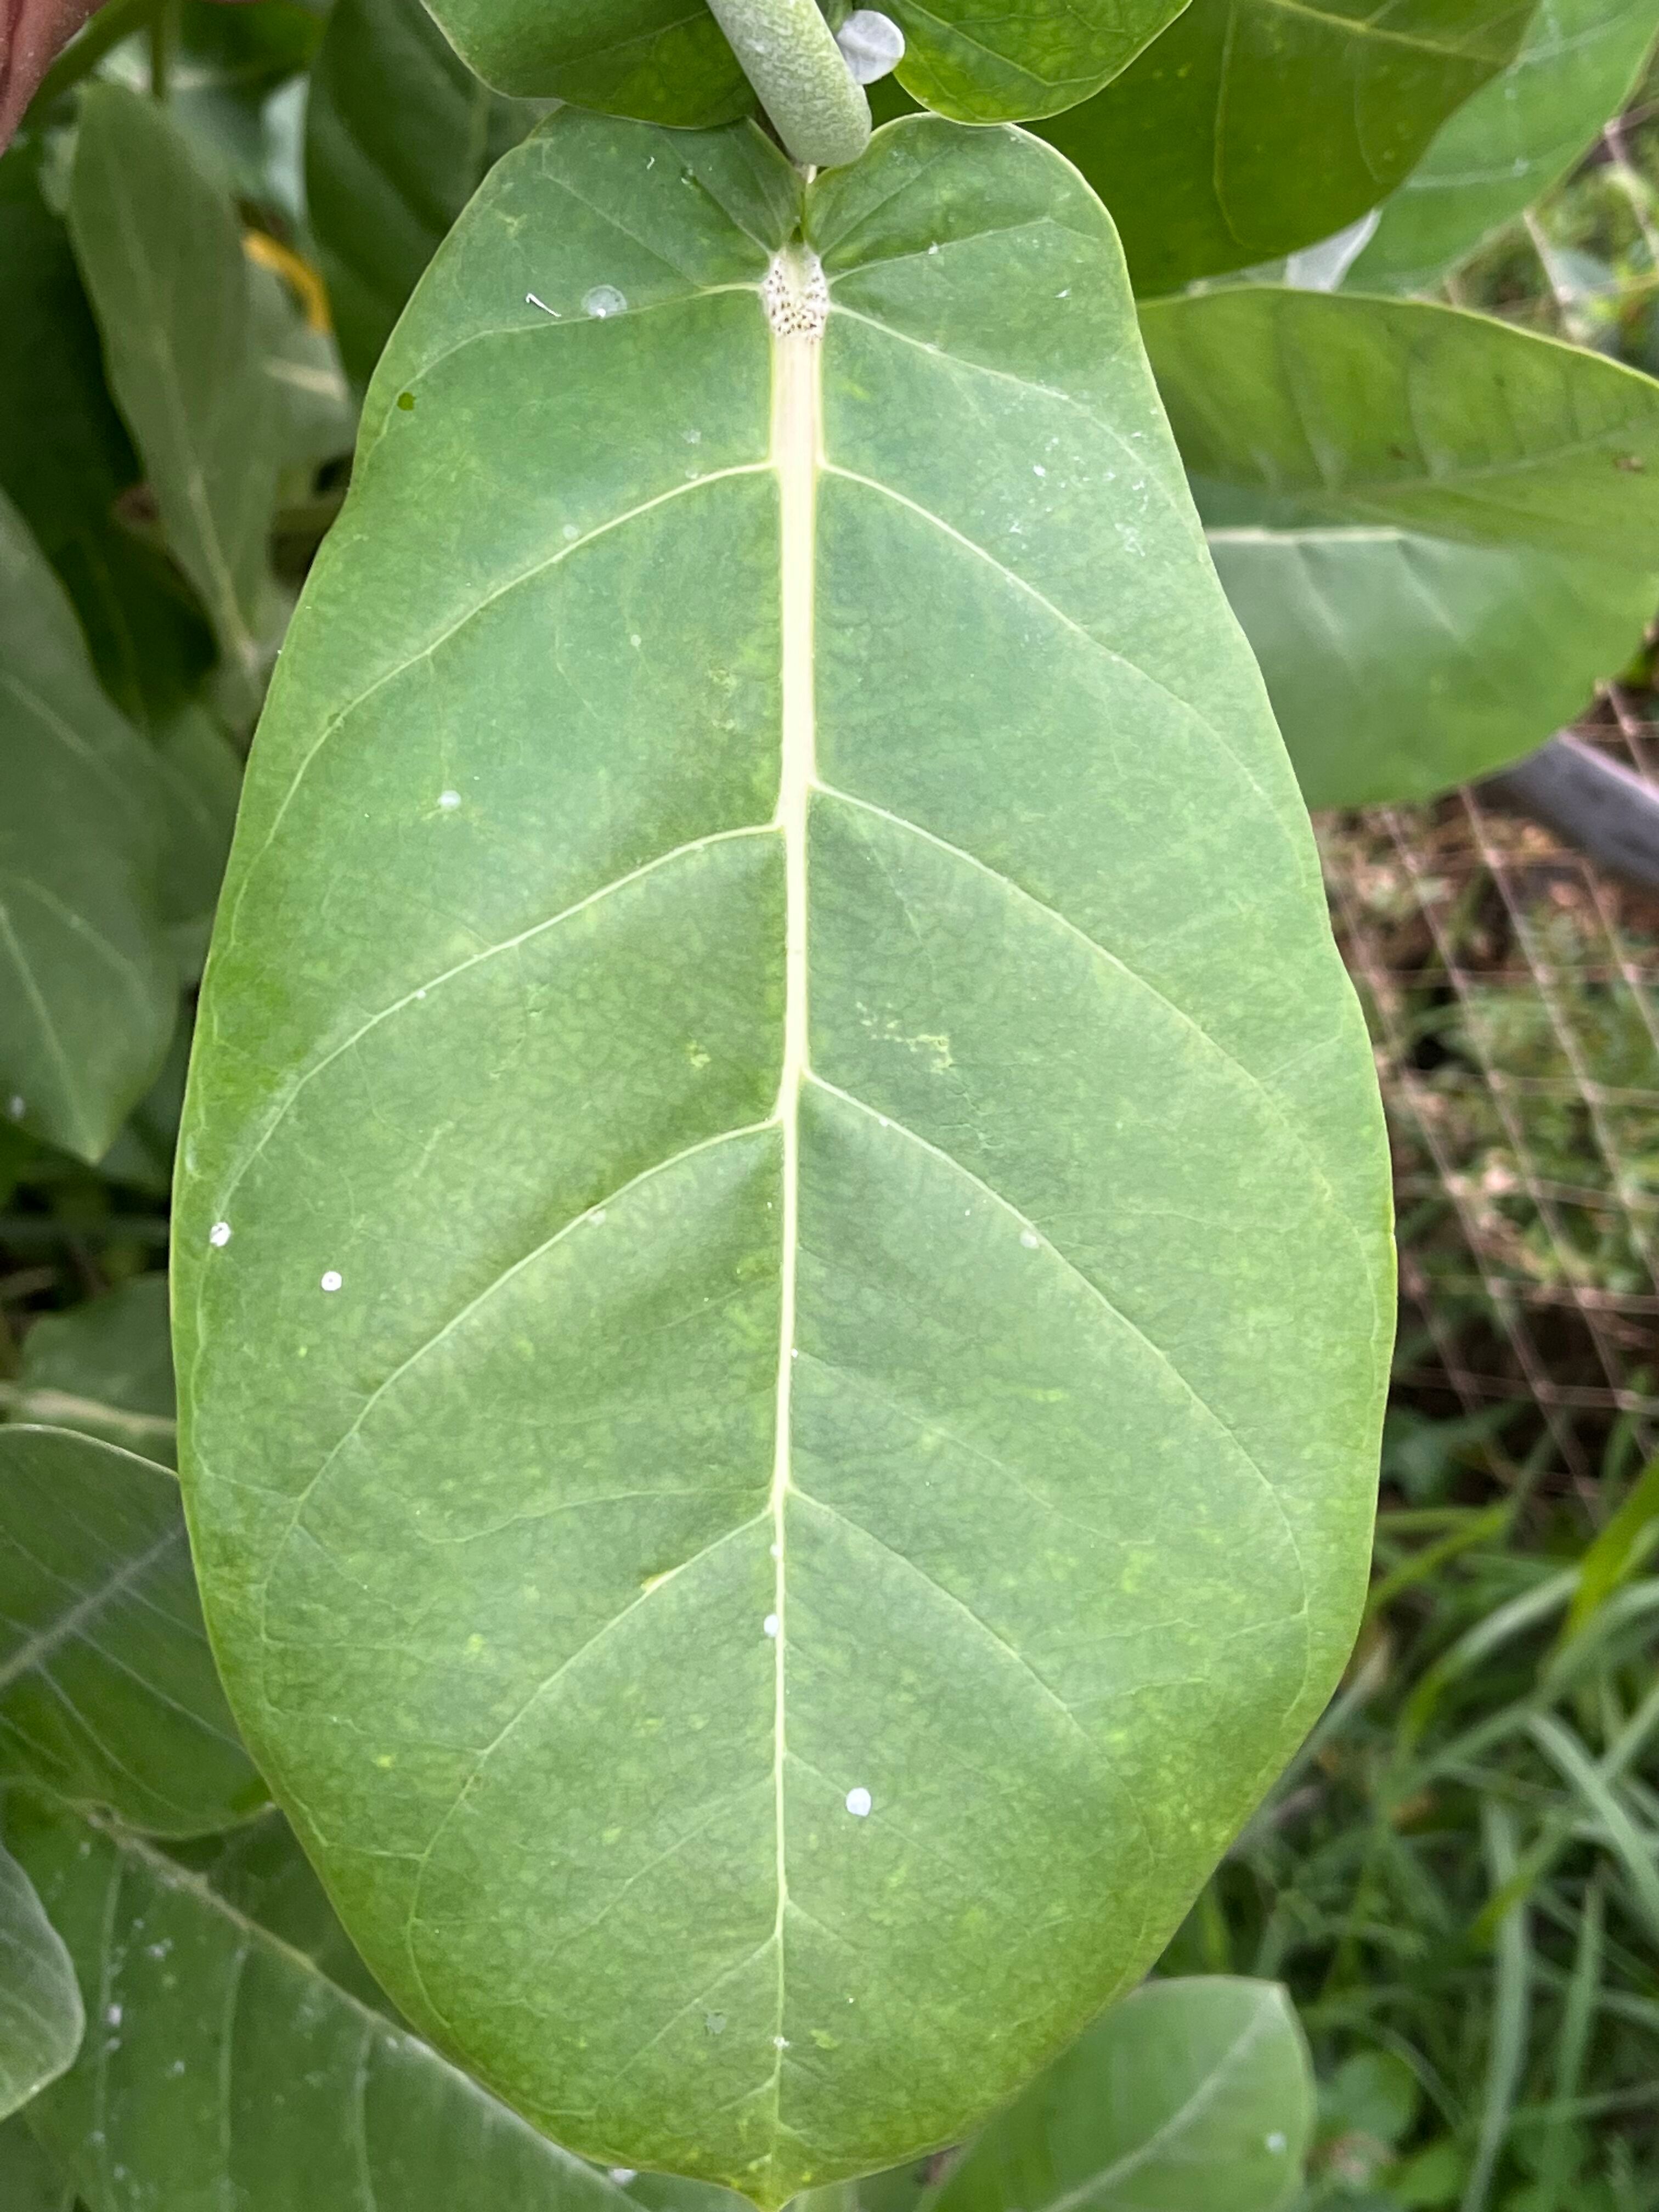
Plant species: calotropis-gigantea